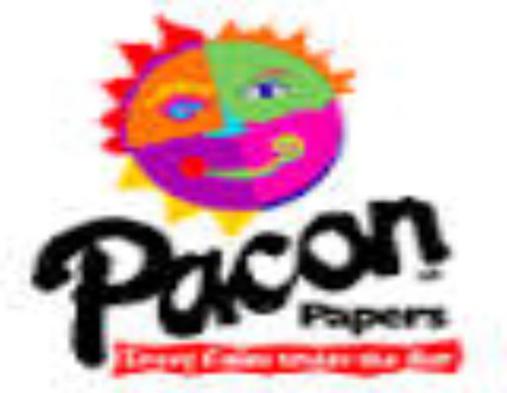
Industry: Others